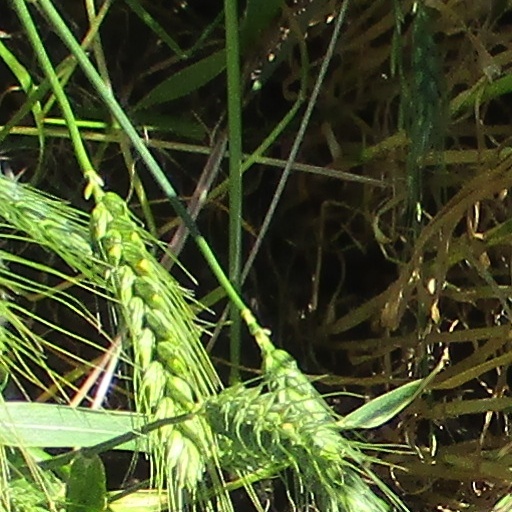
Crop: wheat